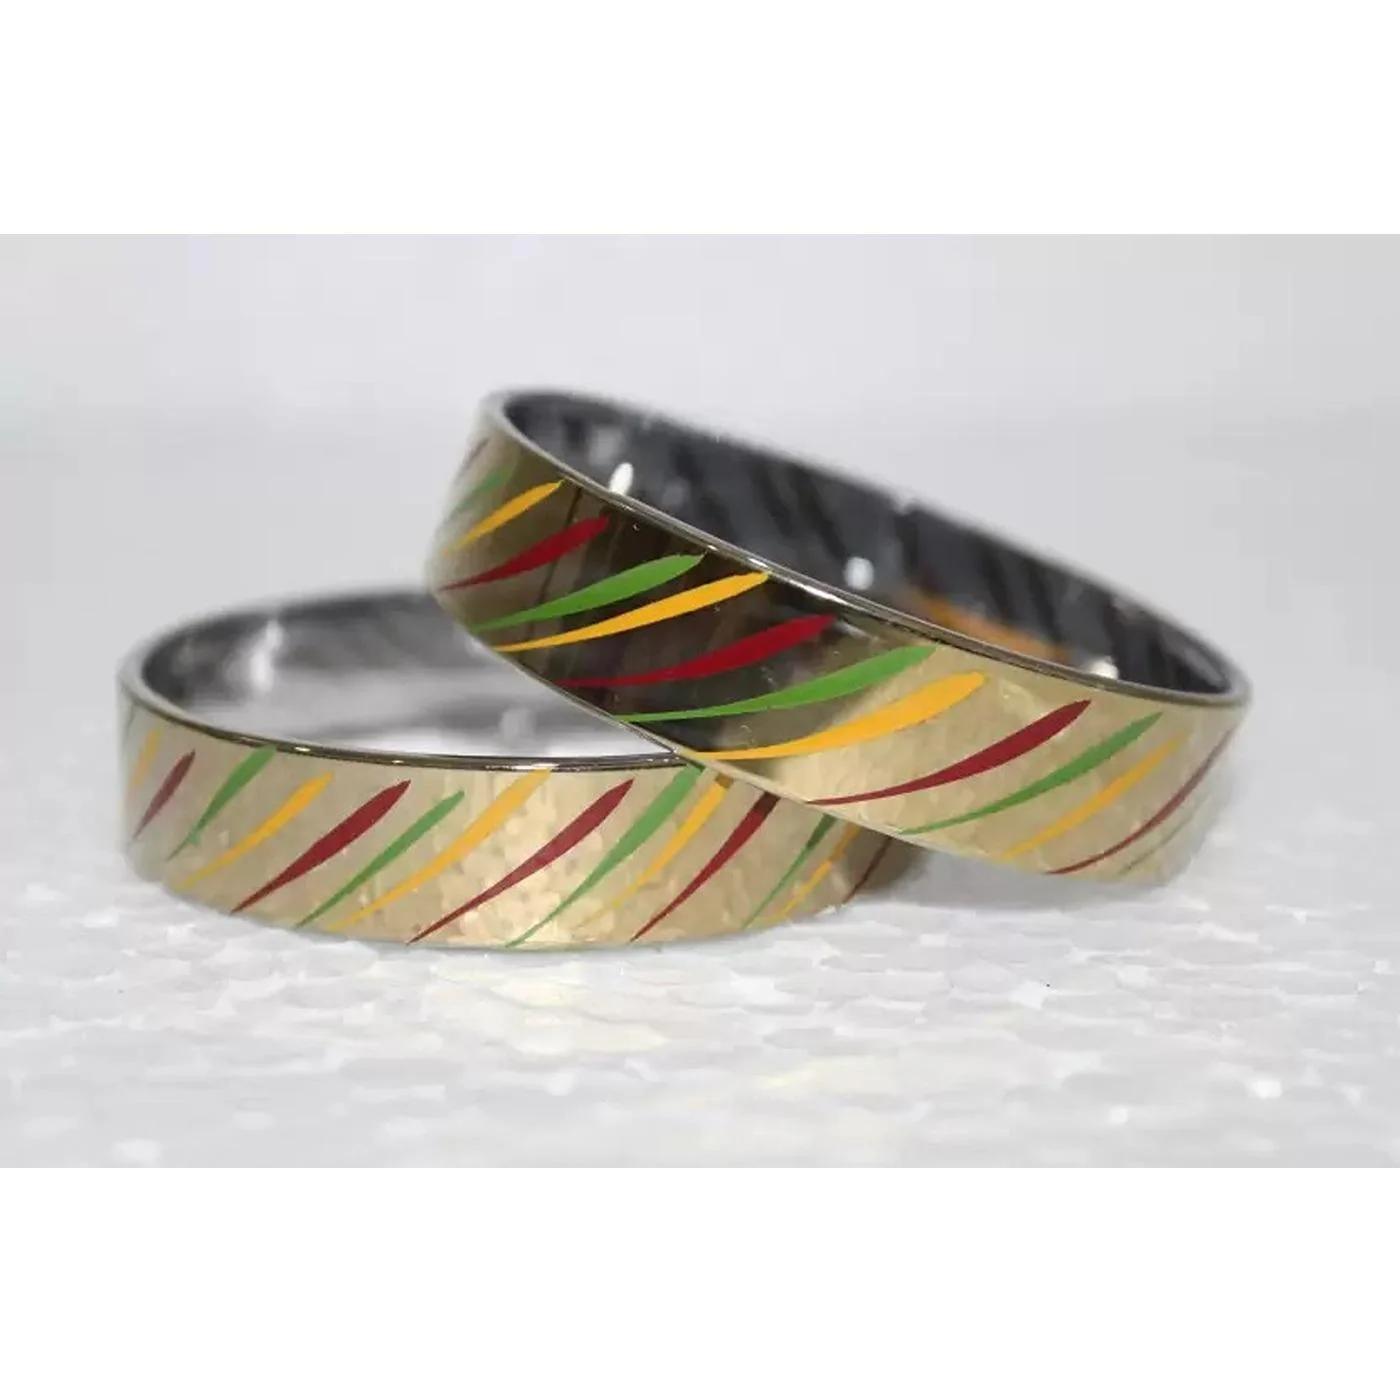
83 FZD Glass Gold-plated Bangle Set (Pack of 2)
Type: Bracelets & Bangles
Brand: 83 FZD
Price: Rs. 230
 A bangles set is a stylish and versatile accessory that adds flair and elegance to any outfit. These sets typically consist of several individual bangles that can be worn together on one arm or split between both arms for a balanced look. They come in various materials, colors, and designs, catering to different tastes and occasions.
Features: Glass Gold-plated,Design: The design of the bangles can range from simple and minimalist to ornate and intricate. Some sets feature smooth, polished surfaces, while others may have textured, engraved, or embossed patterns. Additionally, designs may incorporate filigree wor